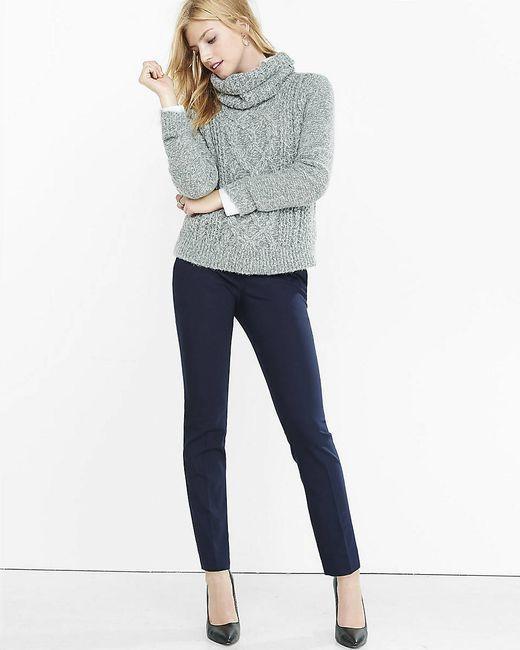
Wollpullover mit schwarzer Hose für Damen